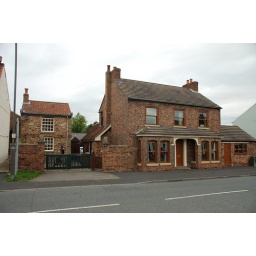
our house in the middle of our street